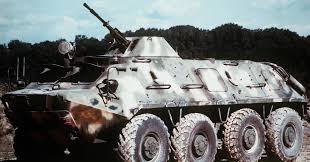
Label: BTR-80